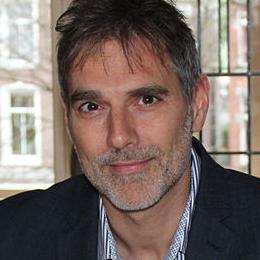
Age: 50